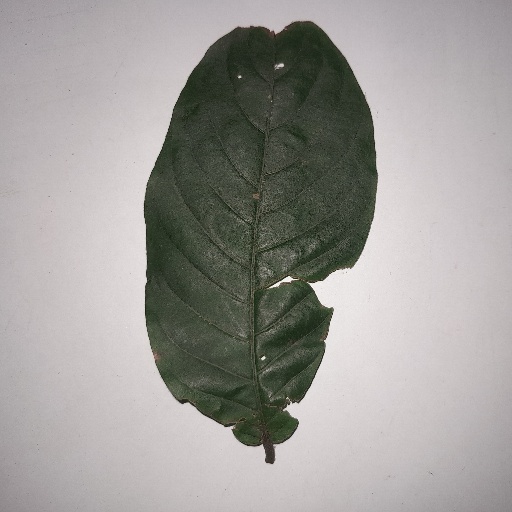
Species: HariTaki
Leaf condition: Shot Hole